PAF Base Nur Khan

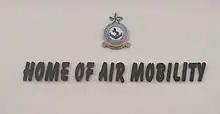
PAF Base Nur Khan

The base was originally operated by the Royal Air Force as RAF Chaklala and, during the Second World War, parachute training flights were conducted.